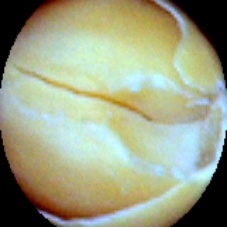
Label: Skin-damaged